Rashtrakuta literature

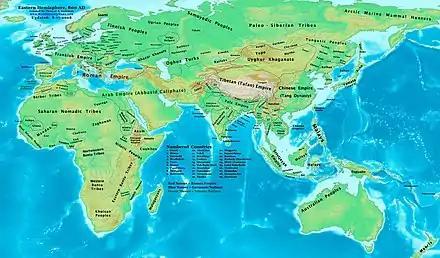
Rashtrakuta Territories (India), 800 CE

Rashtrakuta literature (Kannada: ರಾಷ್ಟ್ರಕೂಟ ಸಾಹಿತ್ಯ Rāṣṭrakūṭa Sāhitya) is the body of work created during the rule of the Rastrakutas of Manyakheta, a dynasty that ruled the southern and central parts of the Deccan, India between the 8th and 10th centuries. The period of their rule was an important time in the history of South Indian literature in general and Kannada literature in particular. This era was practically the end of classical Prakrit and Sanskrit writings when a whole wealth of topics were available to be written in Kannada. Some of Kannada's most famous poets graced the courts of the Rashtrakuta kings. Court poets and royalty created eminent works in Kannada and Sanskrit, that spanned such literary forms as prose, poetry, rhetoric, epics and grammar. Famous scholars even wrote on secular subjects such as mathematics. Rashtrakuta inscriptions were also written in expressive and poetic Kannada and Sanskrit, rather than plain documentary prose.